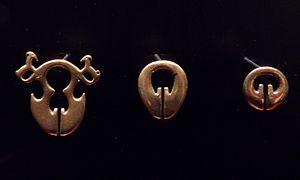
3 lingling-o du Musée du Quai Branly n° 70.2001.27.815, 70.2001.27.814 &amp
Le lingling-o, ou linglingo, est un type de boucle d'oreille des populations austronésiennes de la cordillère nord de l'île de Luçon, aux Philippines. Ce nom est aussi donné à des boucles d'oreille beaucoup plus anciennes, fréquentes à la fin du Néolithique et au début de l'Âge du fer dans une grande partie de l'Asie du Sud-Est. Elles sont caractérisées par une forme d'ovale évidé et coupé d'un côté.